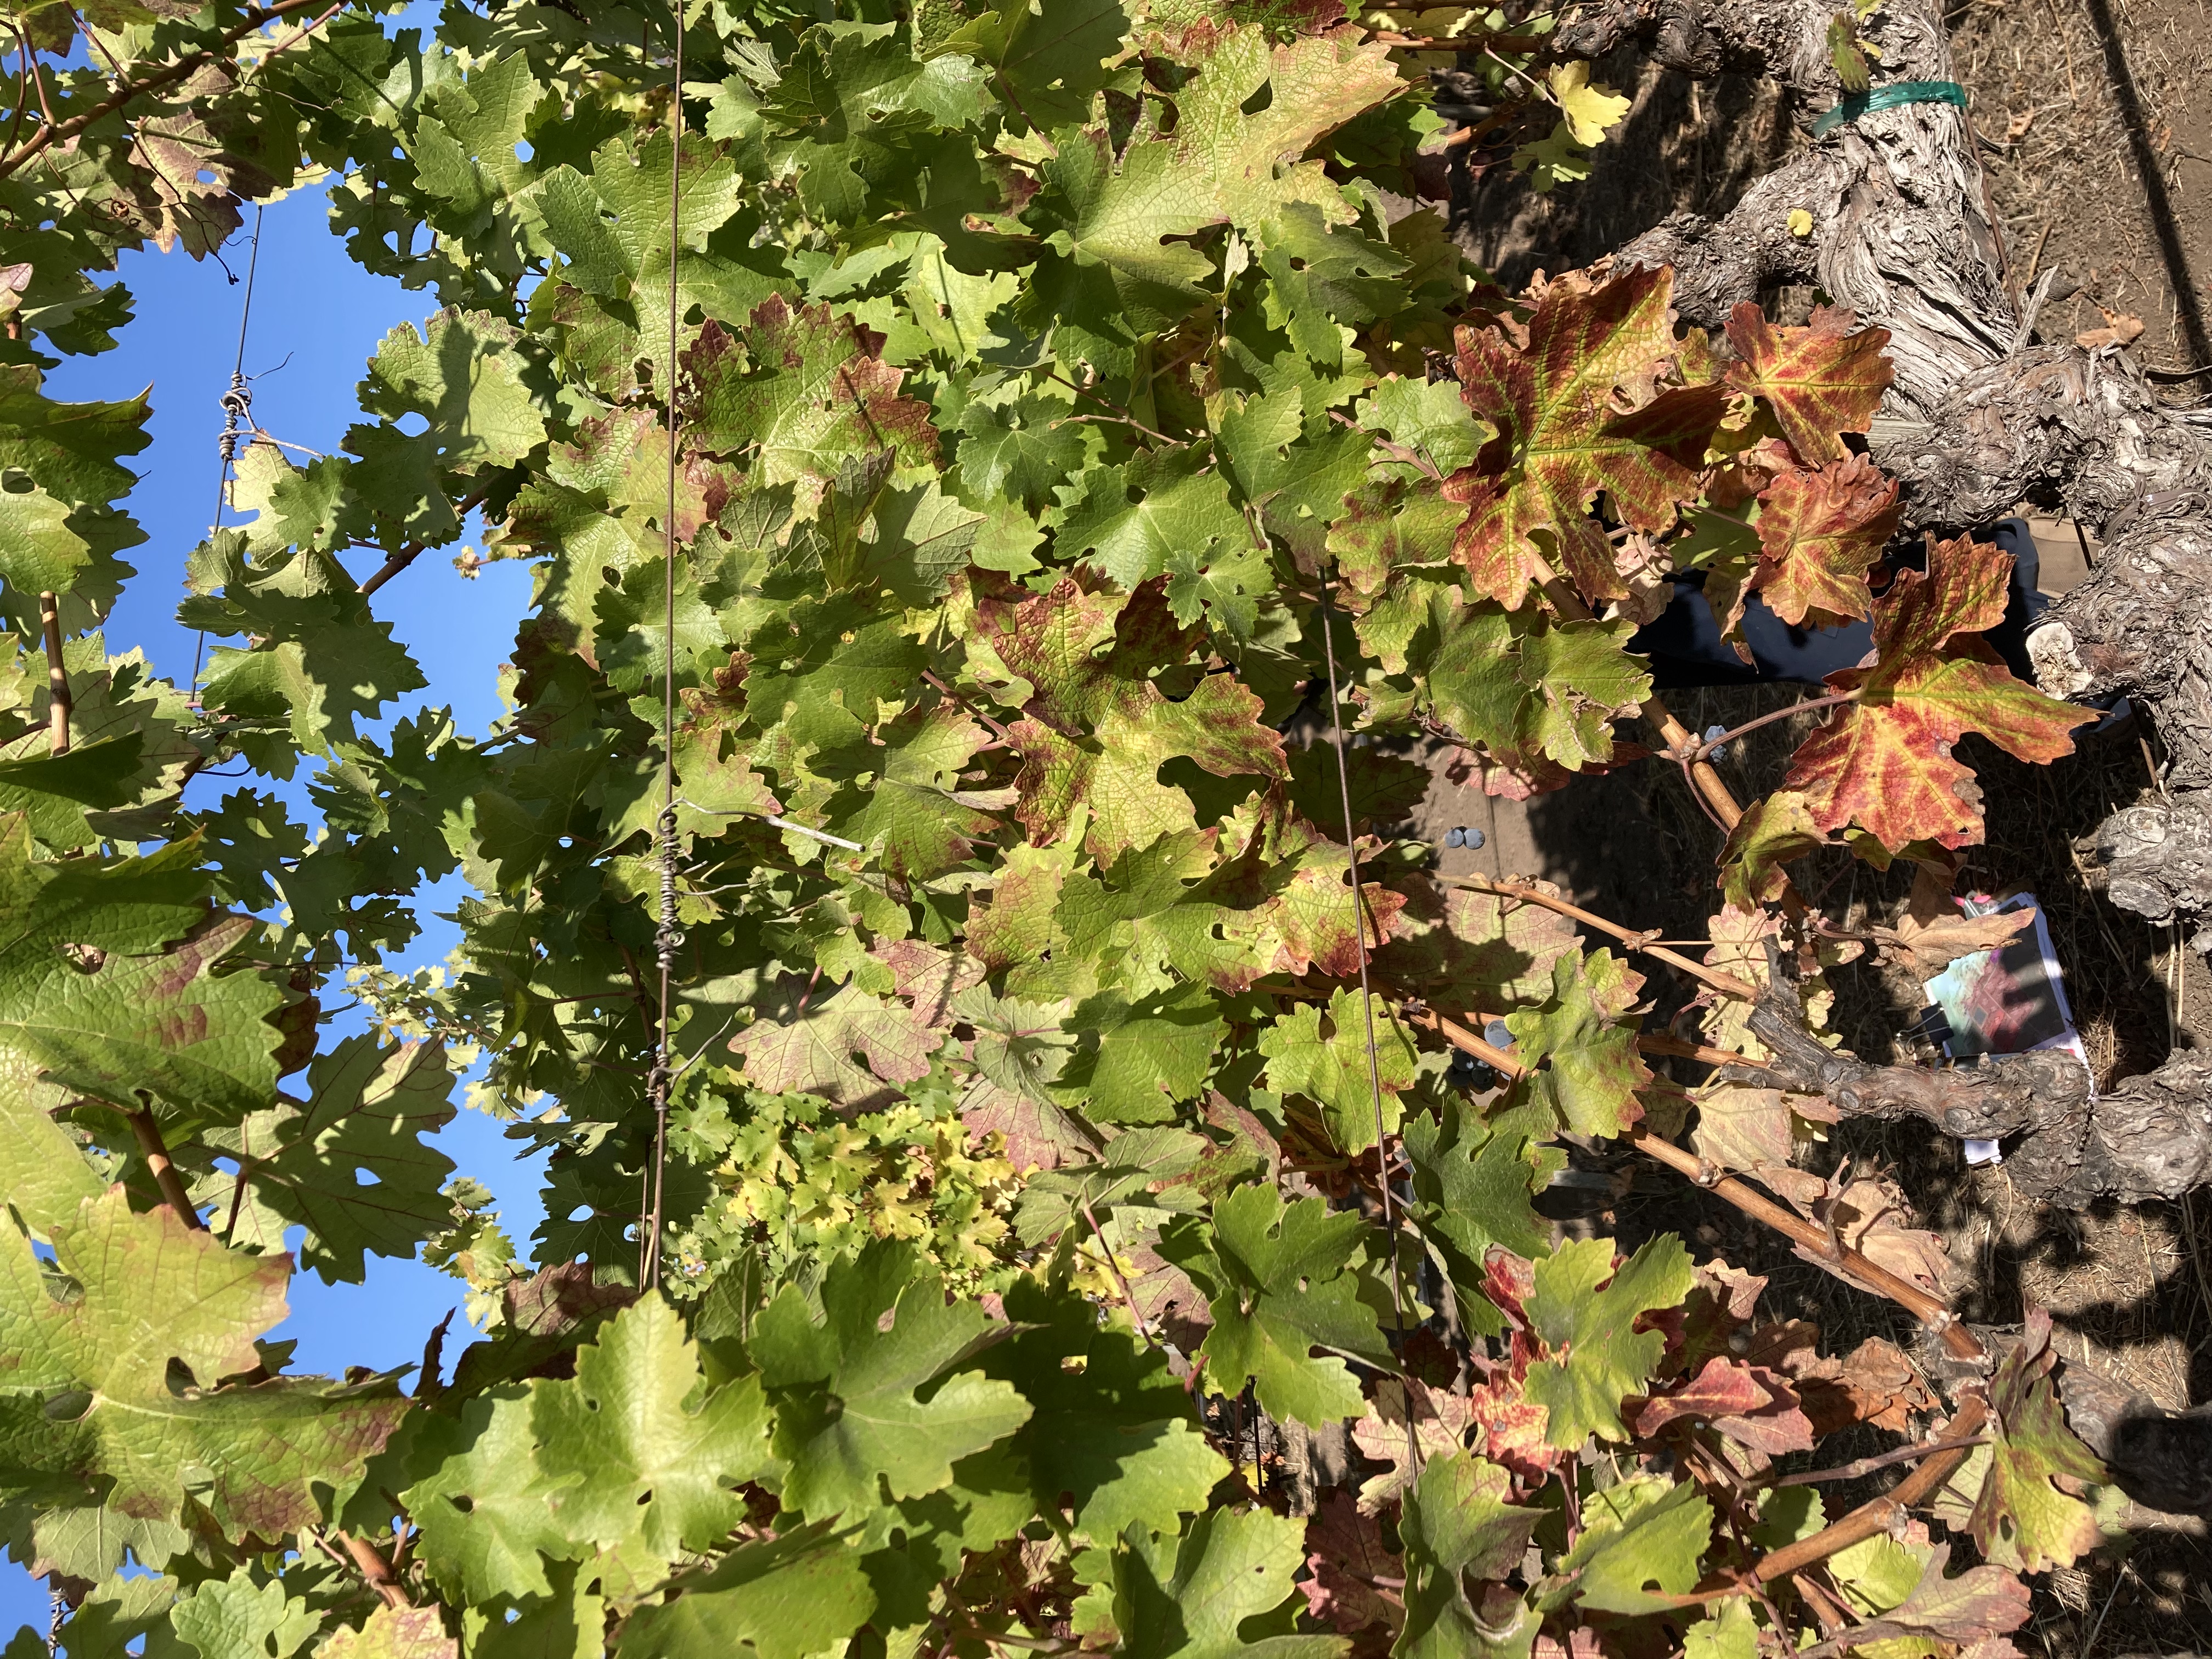
Label: Leafroll 3